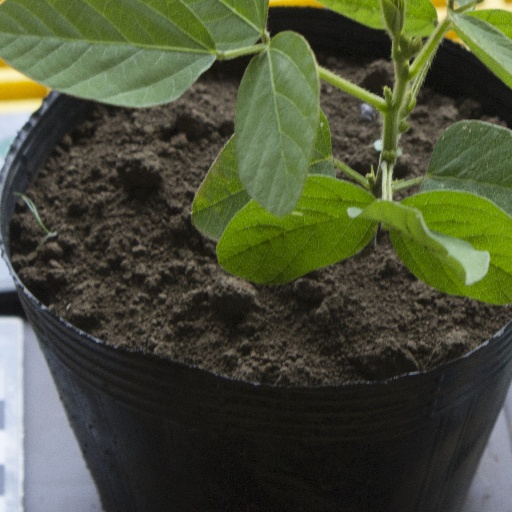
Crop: soybean